Junior Firpo

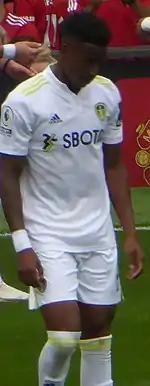
Junior Firpo with Leeds in 2021

On 6 July 2021, Firpo signed a four-year deal with Premier League club Leeds United for a fee of €15 million plus add-ons, with Barcelona reserving rights to 25% of his future sales. This made him the first Dominican player to play in the Premier League. He was expected to replace Ezgjan Alioski at the left back role after Alioski's contract expired, and made his debut for the club in that position on 14 August in the second half of the season opener at Old Trafford, where he came on as a tactical substitute for Rodrigo in a 5–1 loss.